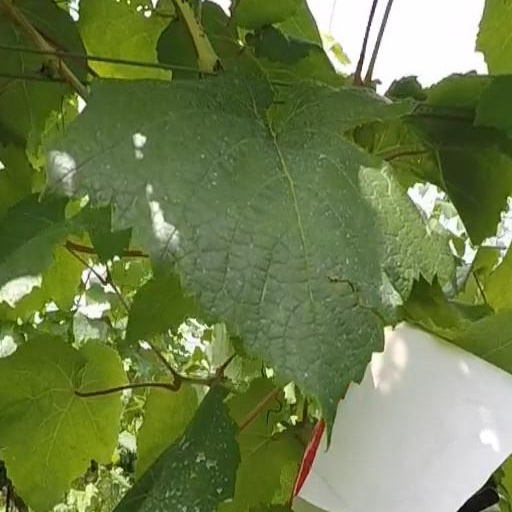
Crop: grape